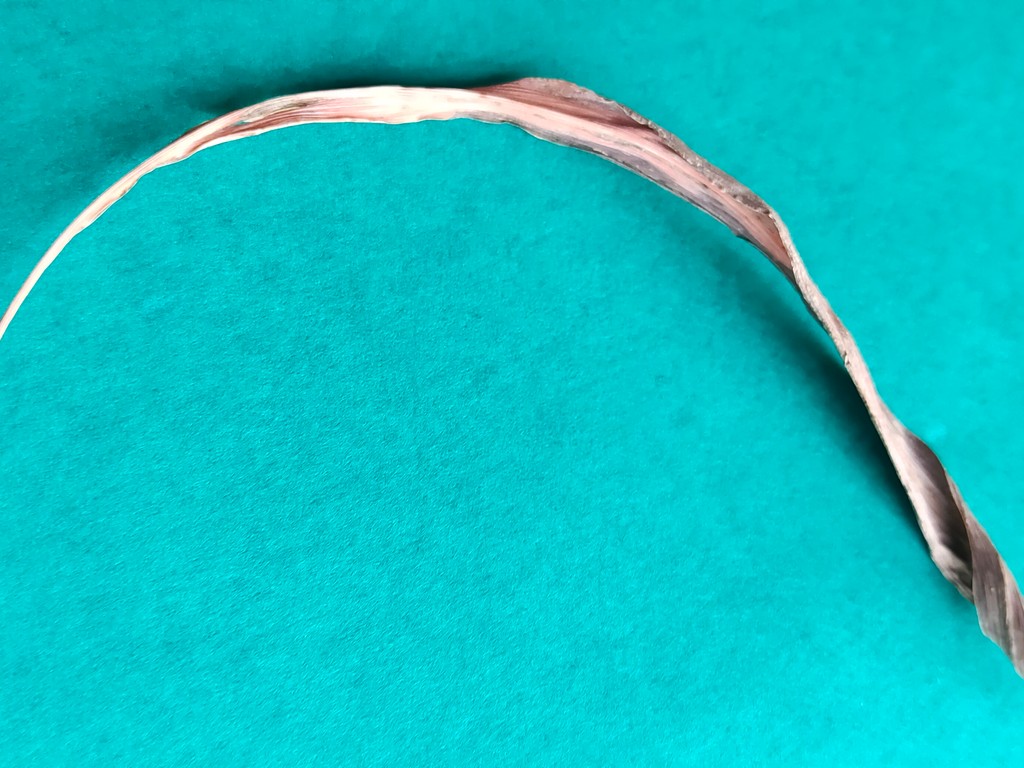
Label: Dried